Passive solar building design

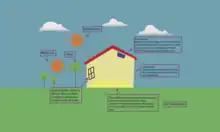
This image shows the characteristics of a Passive Solar home and its benefits.

In passive solar building design, windows, walls, and floors are made to collect, store, reflect, and distribute solar energy, in the form of heat in the winter and reject solar heat in the summer. This is called passive solar design because, unlike active solar heating systems, it does not involve the use of mechanical and electrical devices.